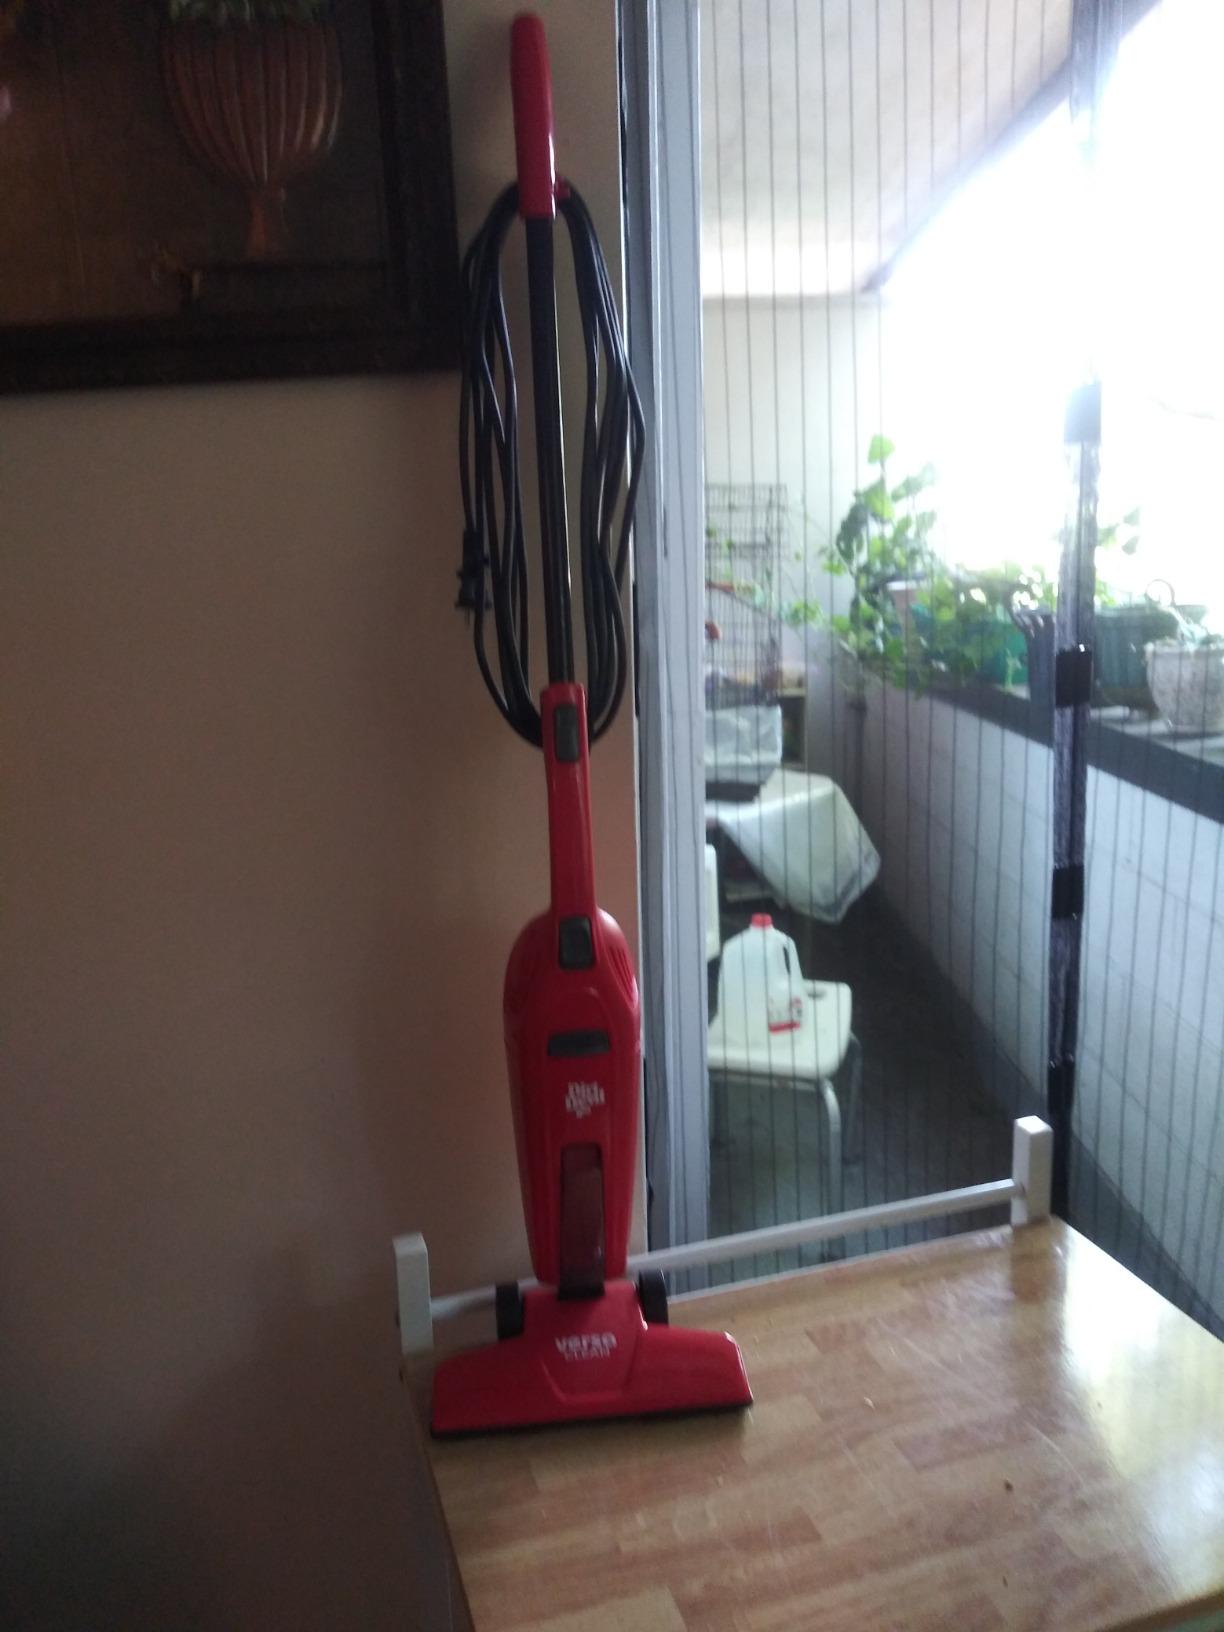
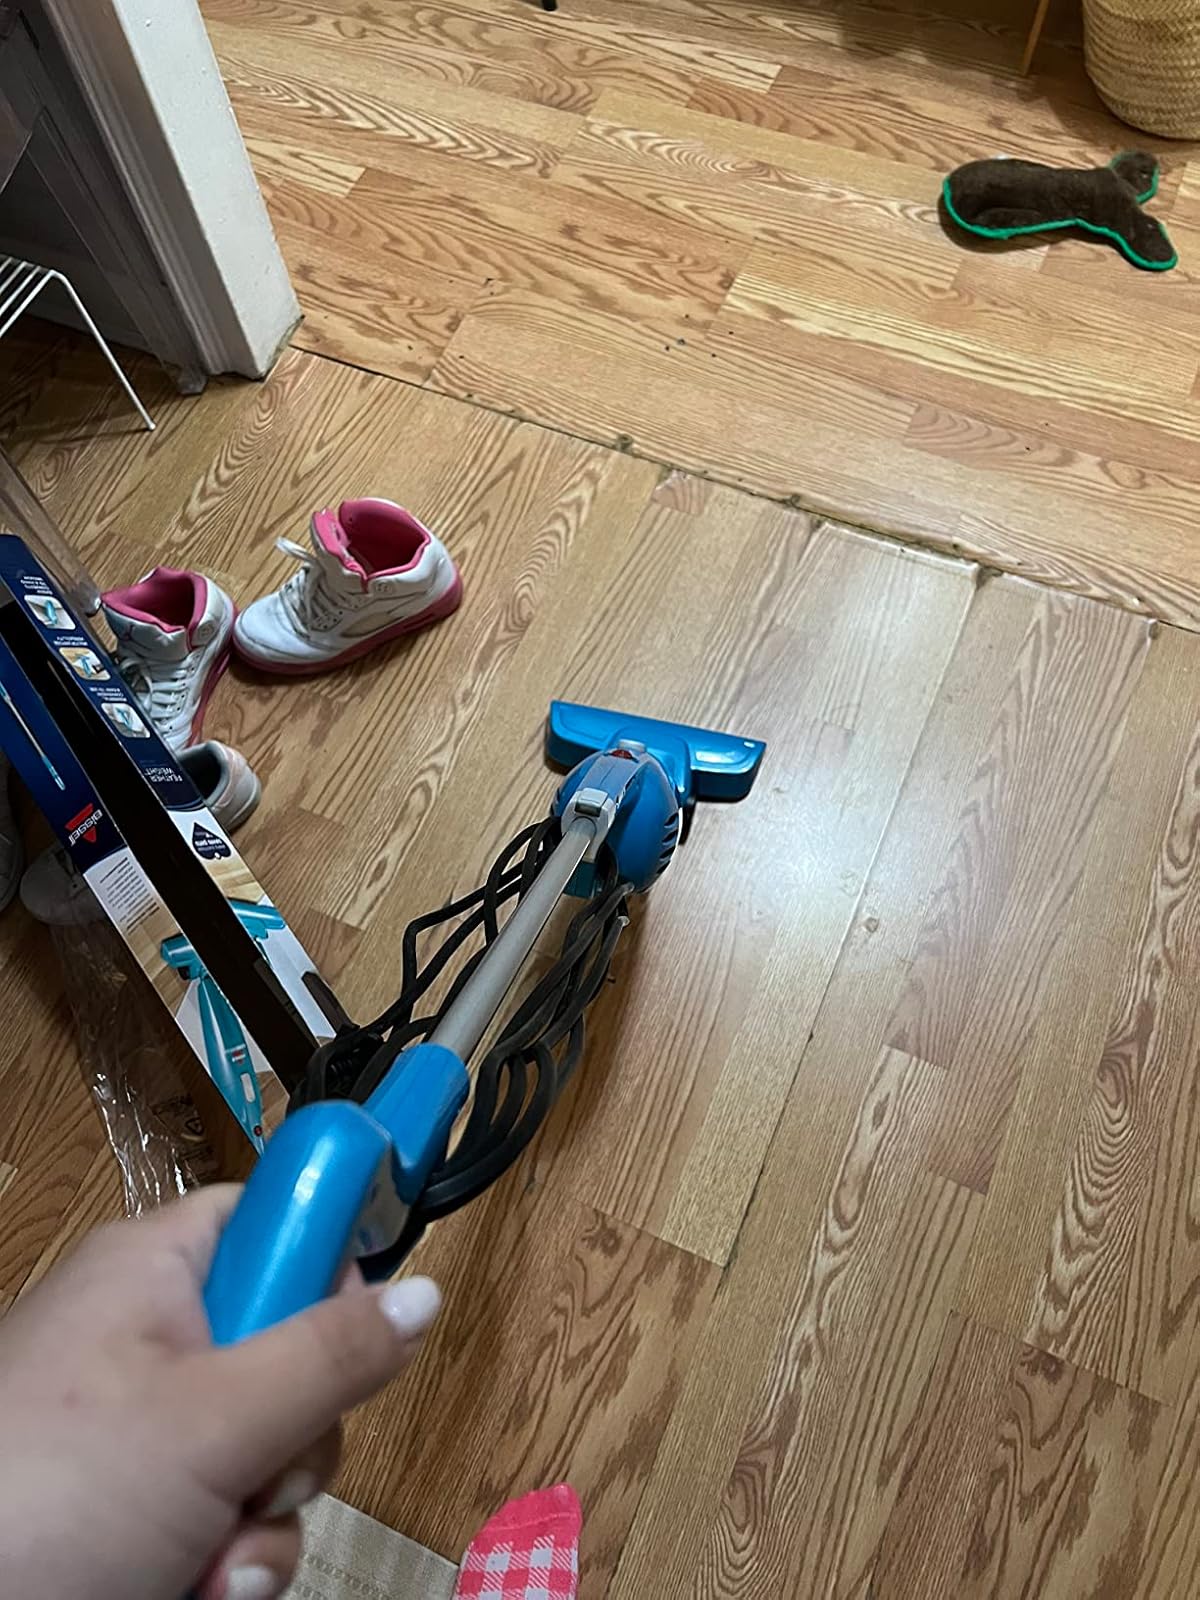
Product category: items_vacuum
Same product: no